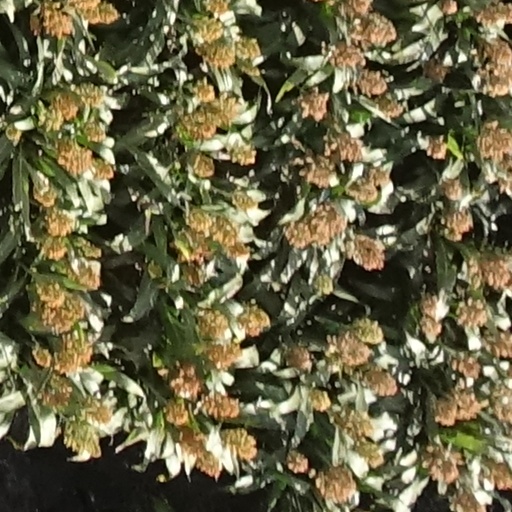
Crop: sorghum